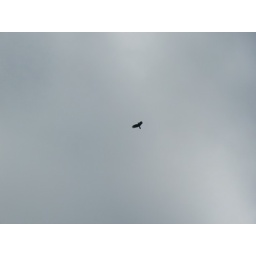
Crow flying in the sky above horse hill